SM U-44

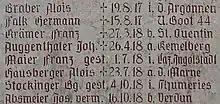
War memorial in Ruhstorf an der Rott (Bavaria) mentioning local man Hermann Falk, who was killed in action when "U-44" was sunk

SM "U-44" was one of the 329 submarines serving in the Imperial German Navy in World War I. She was engaged in the naval warfare and took part in the First Battle of the Atlantic. Launched in 1915, she was sunk in August 1917.